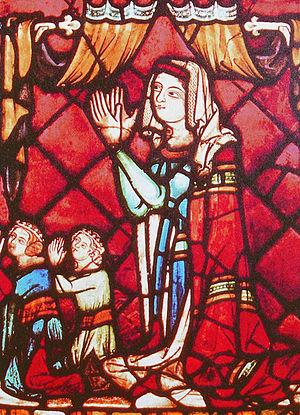
Jeanne de Ferrette, née en 1300 à Bâle et morte le 15 novembre 1351 à Vienne, est duchesse consort d'Autriche par son mariage avec Albert II de Habsbourg.